Barely Legal (magazine)

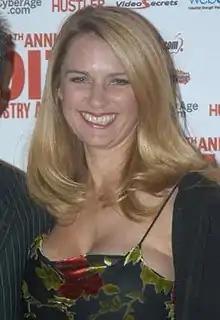
Gail Harris, creator of "Barely Legal", at the 2005 XBIZ Awards

In 1988, Gail Harris, founder and CEO of Falcon Foto created, developed and produced from conception the first niche magazine, "Barely Legal", for Larry Flynt Publications; it became one of Flynt's best-selling titles, second only to "Hustler Magazine". The first issue of "Barely Legal", the "Premiere Issue", was released in September 1993.